Rhian Wilkinson

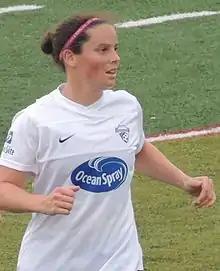
Wilkinson in 2013

Rhian Emilie Wilkinson (born May 12, 1982) is a Canadian professional soccer coach and former player, who currently coaches the Wales women's national team. She was previously the head coach of Portland Thorns of the National Women's Soccer League (NWSL), where she led the team to the 2022 NWSL Championship.